Helen Dingman

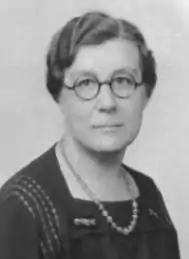
photograph from the collections of Berea College

Helen Dingman (February 5, 1885 – April 22, 1978) was an American academic and social worker who was one of the central figures in the Progressive and New Deal eras to bring social and economic reform to Appalachia. After teaching in Massachusetts for five years from 1912 to 1917, Dingman moved to Kentucky to establish the Smith Community Life School under the auspices of the United Presbyterian Church. Serving as principal and directing six other schools in Harlan County, Kentucky, she provided both education and social services to the community until 1922. After a two-year placement as an assistant superintendent for the mission board in New York, she was hired as a teacher in the Sociology Department at Berea College. She taught social work courses and trained teachers for the rural schools in the region until 1952. In addition, she served as Executive Secretary of the Conference of Southern Mountain Workers, establishing the professional basis for social workers. The first comprehensive economic and social survey of the Southern Appalachias was spearheaded by Dingman.